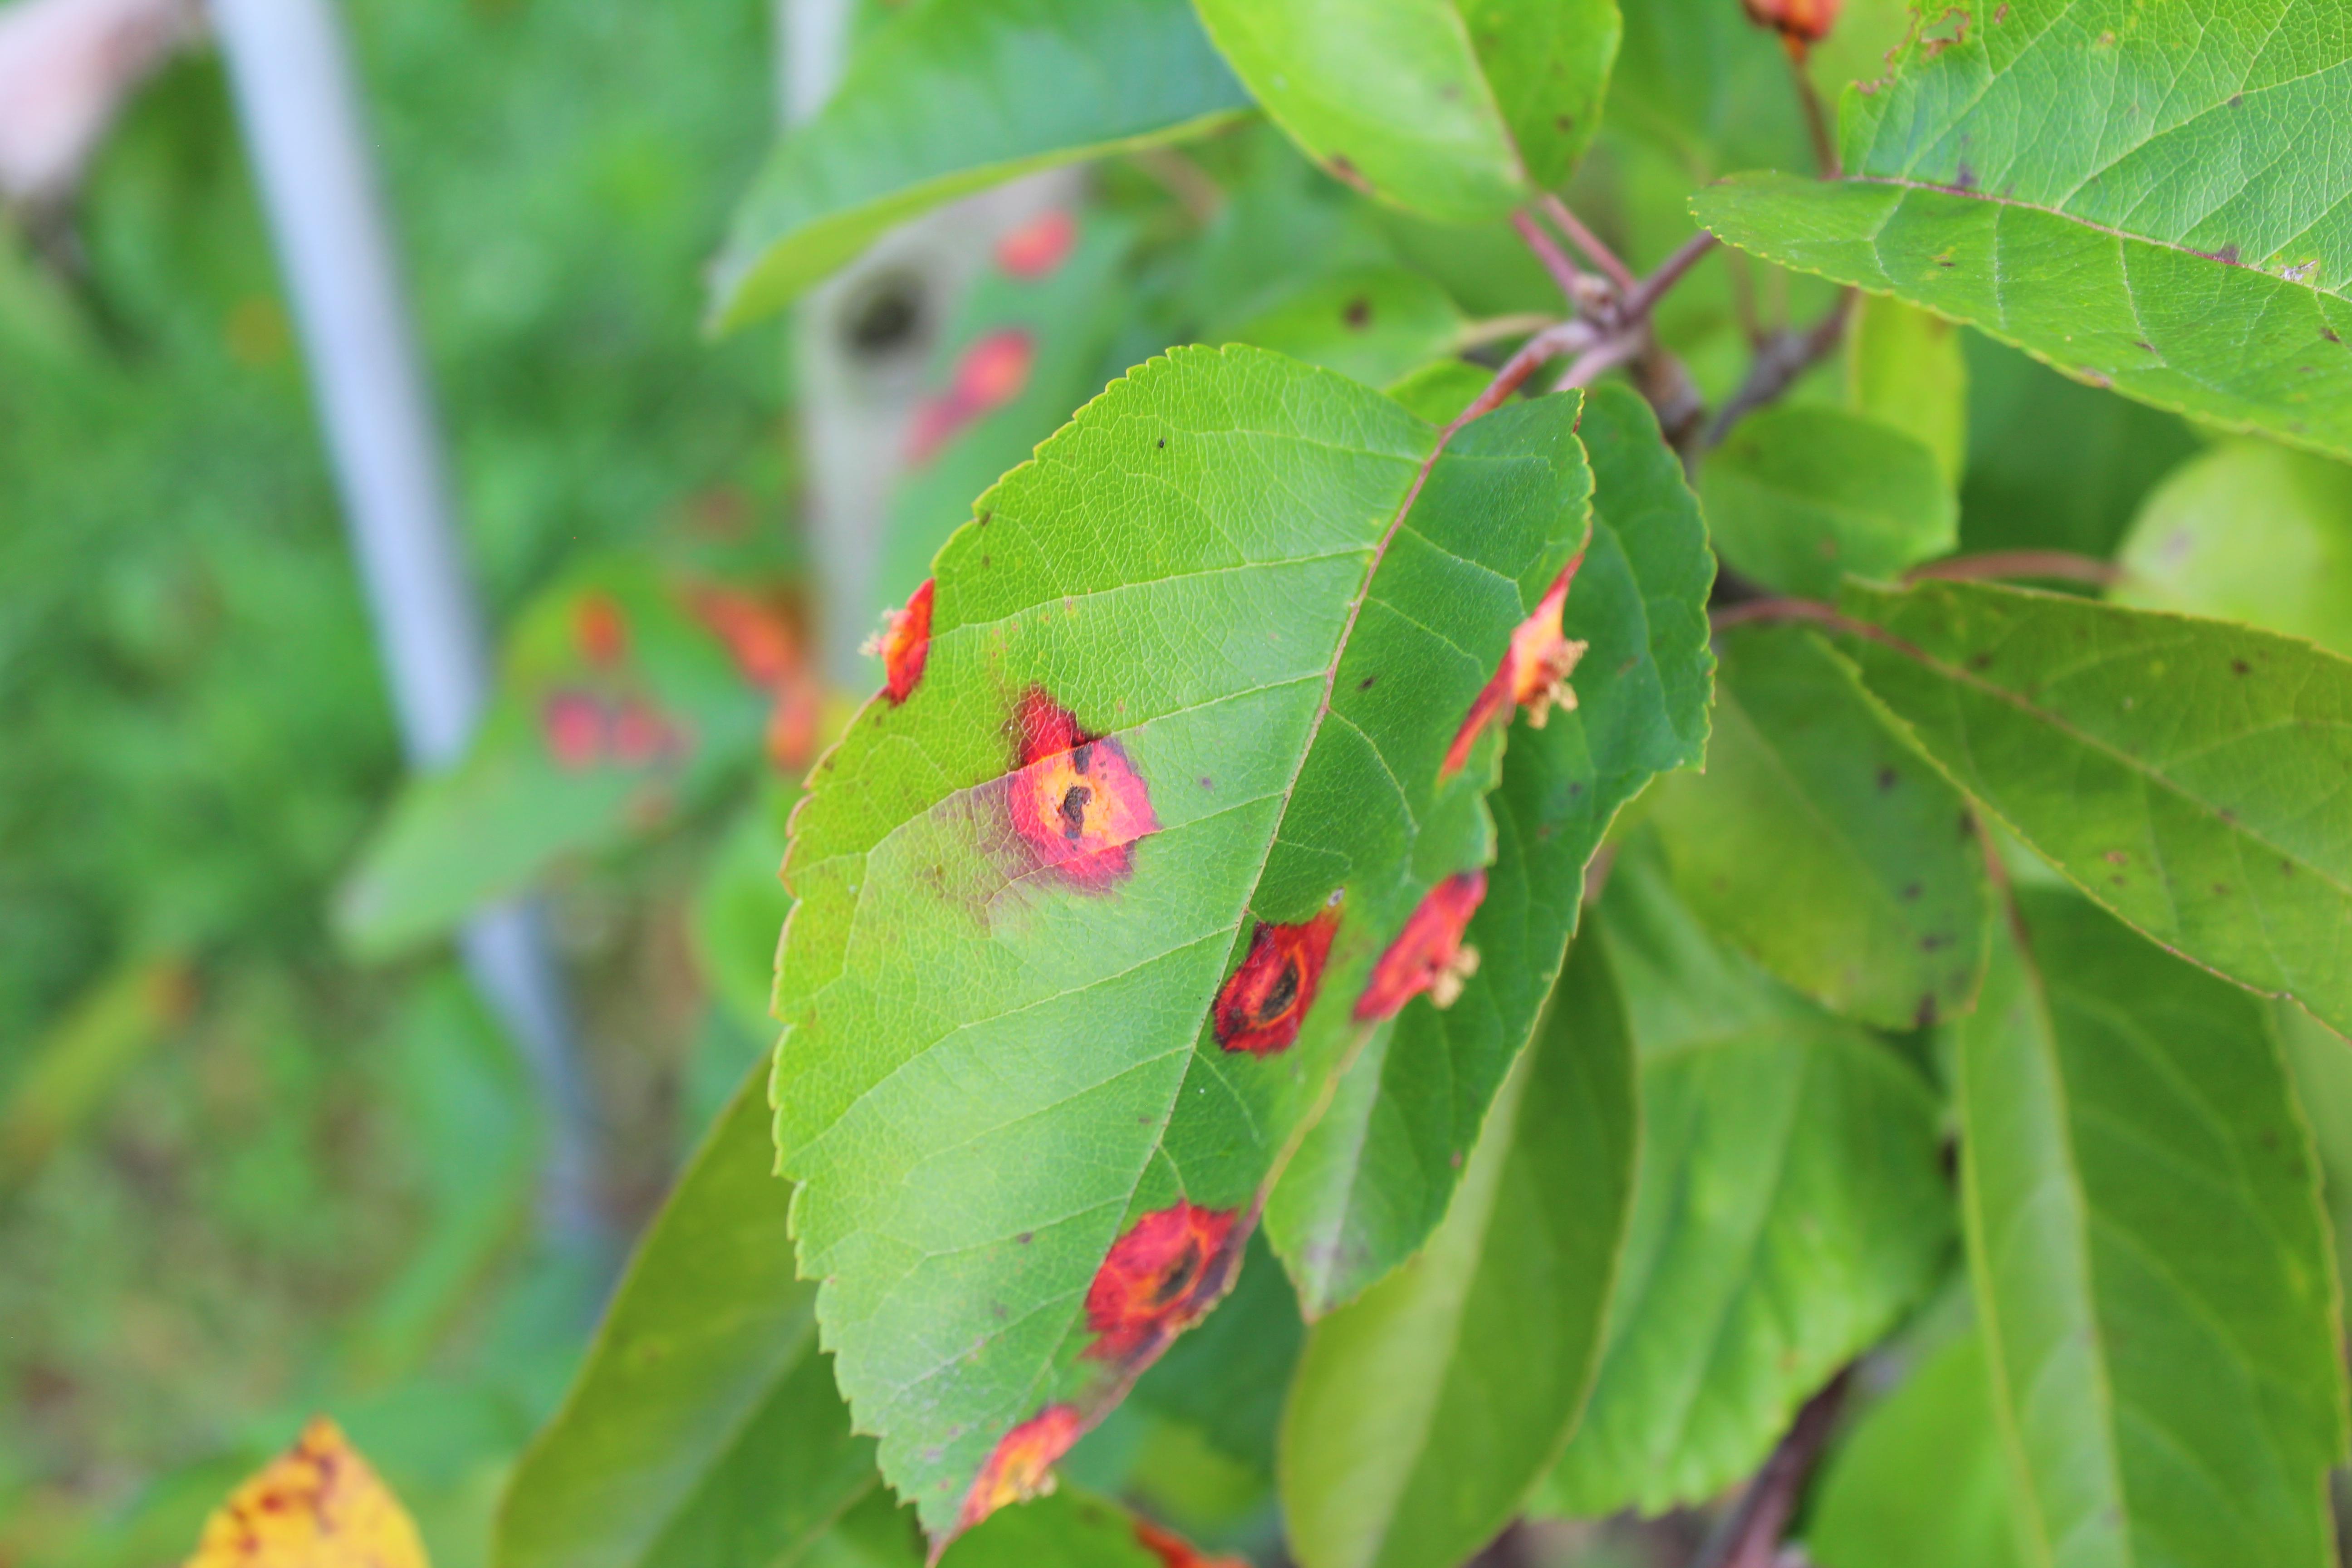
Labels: rust